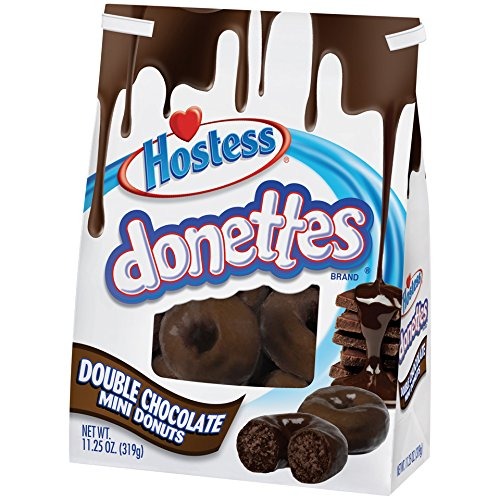
Item Name: Hostess Double Chocolate Donette Bag, 11.25 oz., (6 count)
Product Description: Double Chocolate Donettes, pack of 6
Value: 67.5
Unit: Ounce

Price: 32.18